Milton Chantry

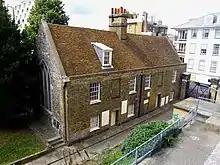
Milton Chantry

The Milton Chantry housed a number of priests appointed by the Bishop of Rochester until around 1524. It was then dissolved into Crown hands as part of Henry VIII's reformation of the churches. The building then became a family home (after a few alterations) and farm, but by the end of the 17th century it had become an inn and tavern named New Tavern.